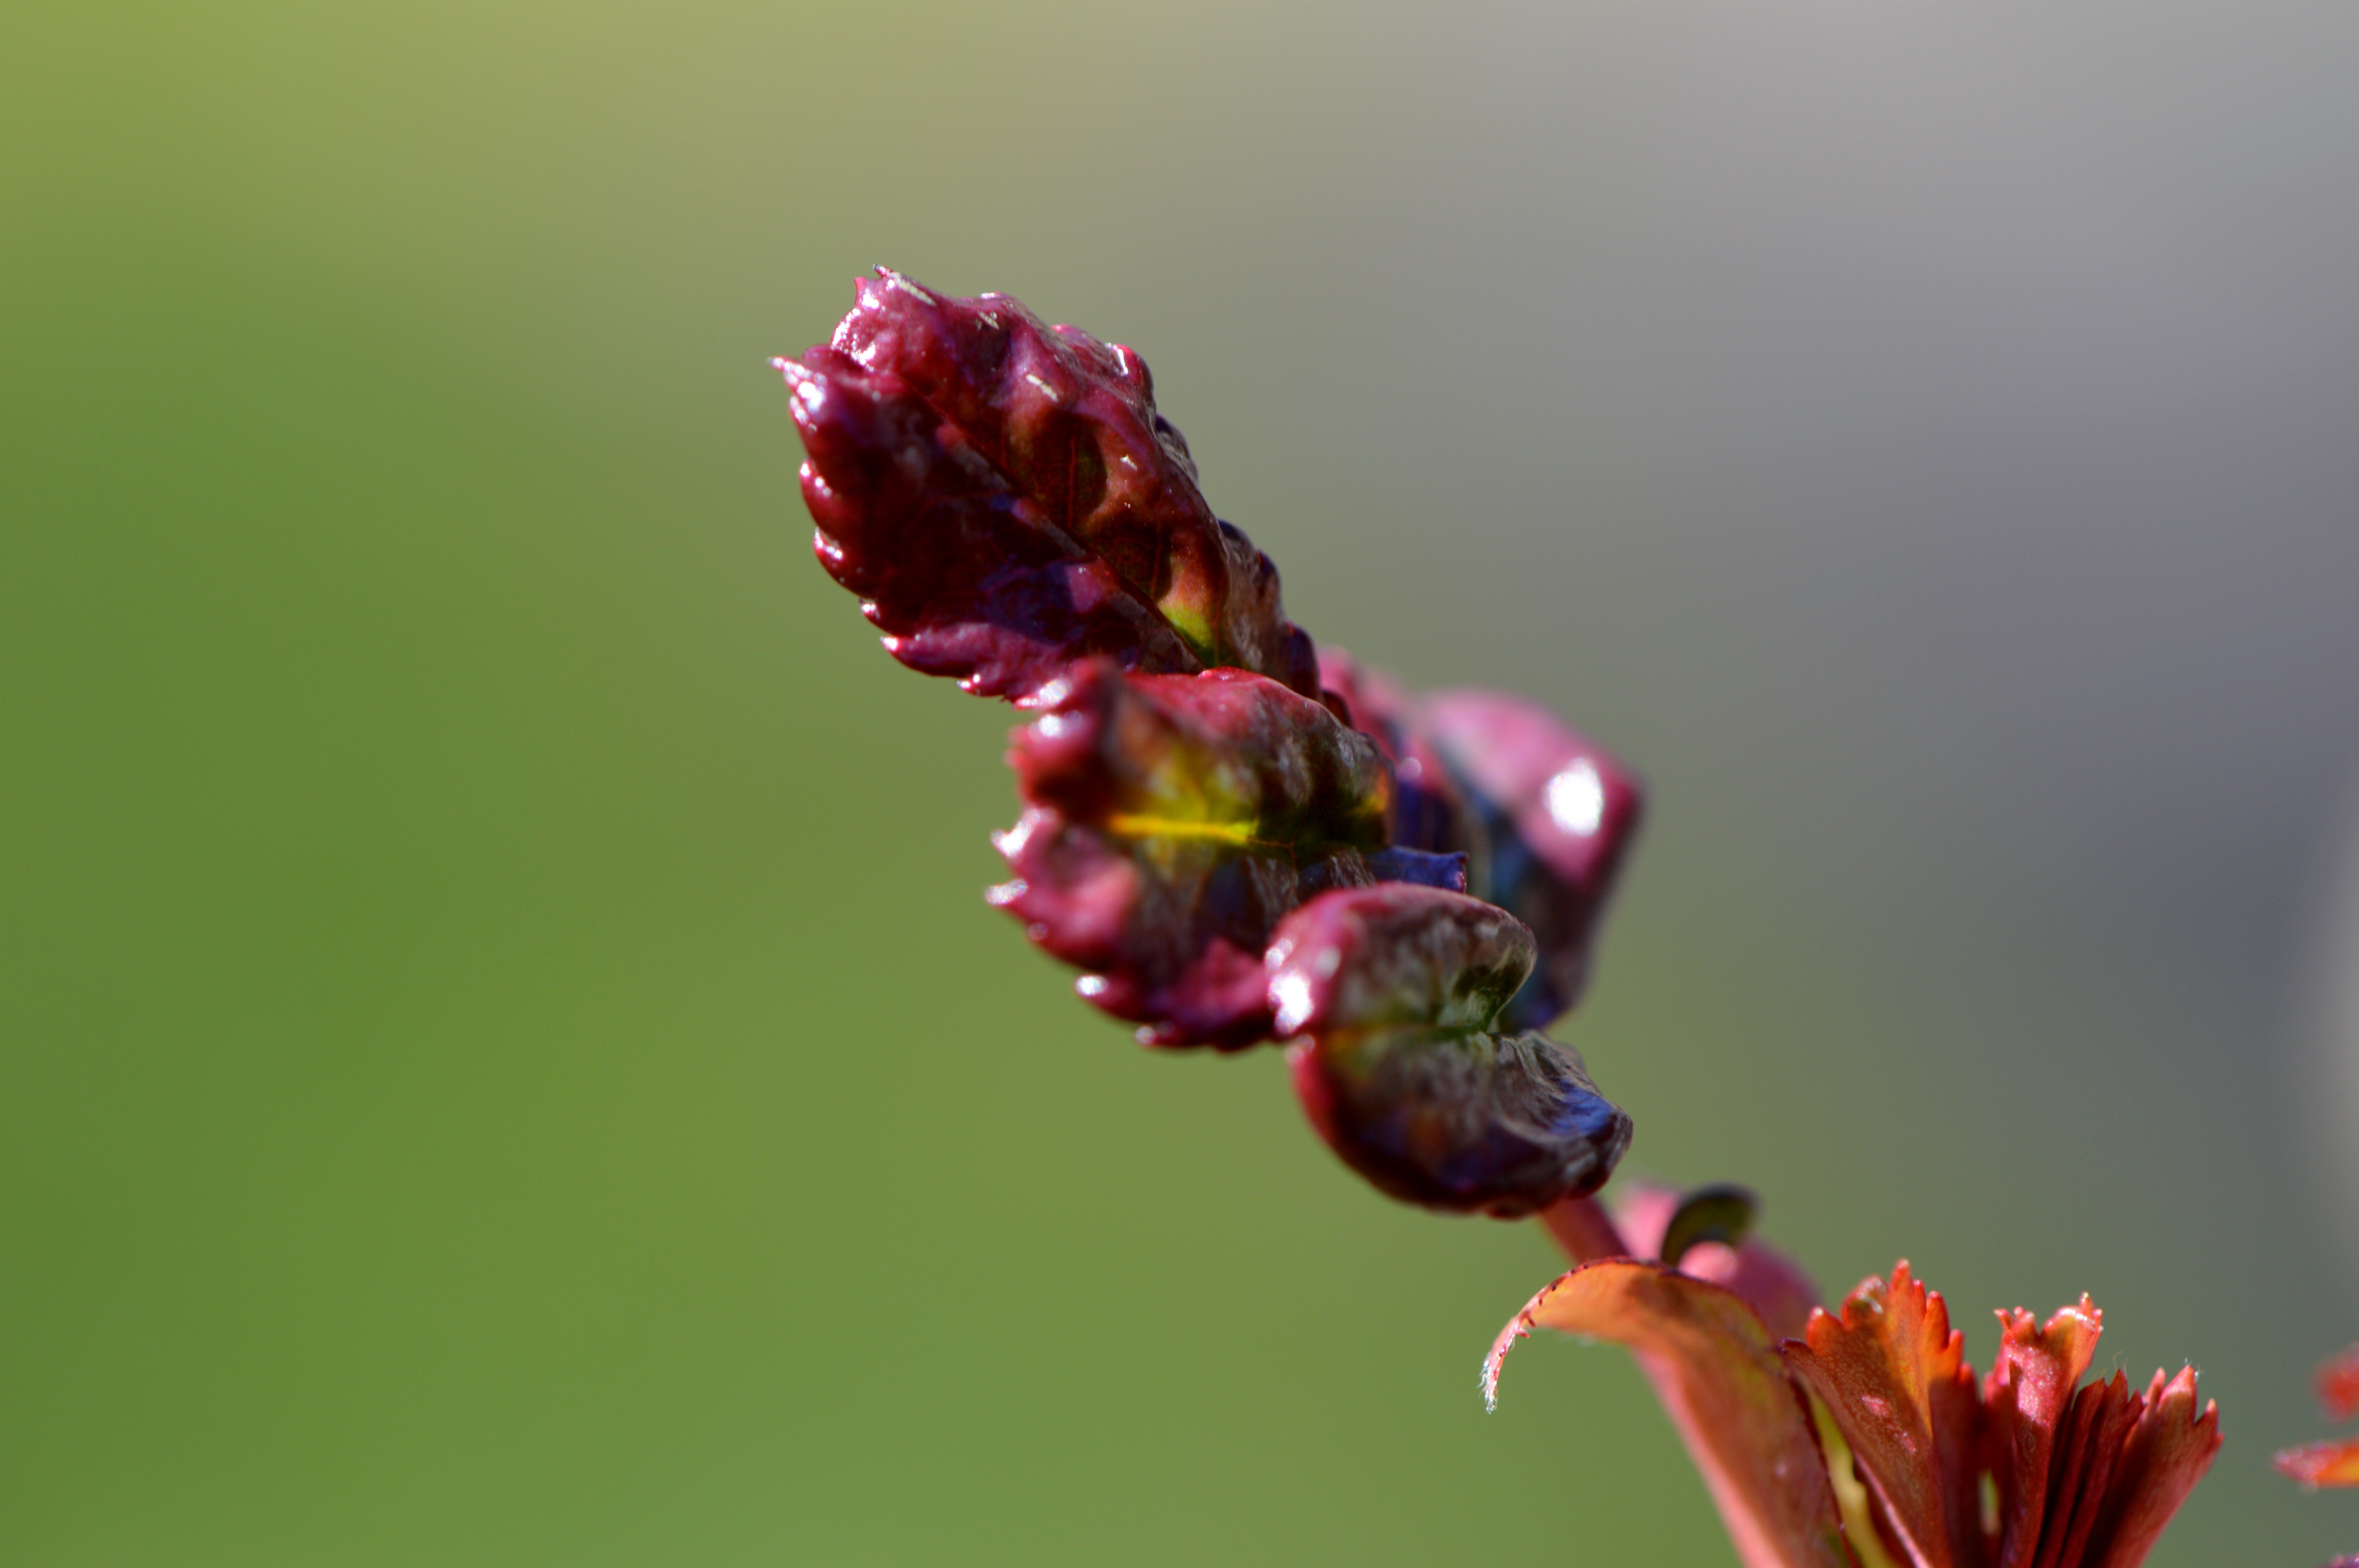
nature, blossom, plant, photography, leaf, flower, petal, bloom, pollen, spring, red, insect, botany, close, flora, fauna, invertebrate, wildflower, close up, bud, nectar, macro photography, plant stem